CSAR Railmotor

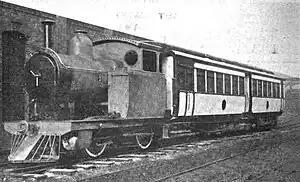

The CSAR Railmotor of 1907 was a South African steam railmotor locomotive from the pre-Union era in Transvaal Colony.